Bucyrus-Erie

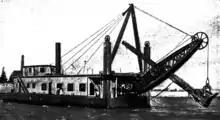
A Bucyrus steam shovel working in the Panama Canal

In 1904 Bucyrus supplied 77 of the 102 steam shovels used to dig the Panama Canal. These were 95 ton models with five-cubic-yard buckets that could move approximately eight tons of material at once. They were operated by a crew of four. Similar to a locomotive, the crew was headed by an engineer, and included two firemen who stoked the boiler with coal, and a craneman. A support crew of six on the ground laid rails on which the shovel moved. A photograph of President Theodore Roosevelt was taken in November 1906 operating a Bucyrus shovel in Panama during his inspection trip. In March 1910, a single Bucyrus shovel excavated 70,000 cubic yards in 26 days at the Culebra Cut, setting a canal construction record. Each shovel averaged over 1,000,000 cubic yards of earth excavated at the cut.